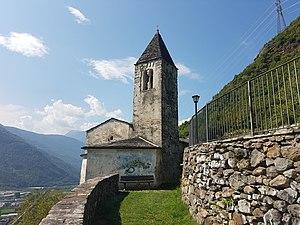
Santa Perpetua à Tirano, Italie, également: Chiesa di Santa Perpetua , après la fonction également: Xenodochio di Santa Perpetua . Ancienne église et auberge pour voyageurs au-dessus de Tirano. Italiano: Santa Perpetua a Tirano, Italia, anche: Chiesa di Santa Perpetua, dopo la funzione così: Xenodochio di Santa Perpetua. Ex chiesa e ostello per viaggiatori sopra Tirano.